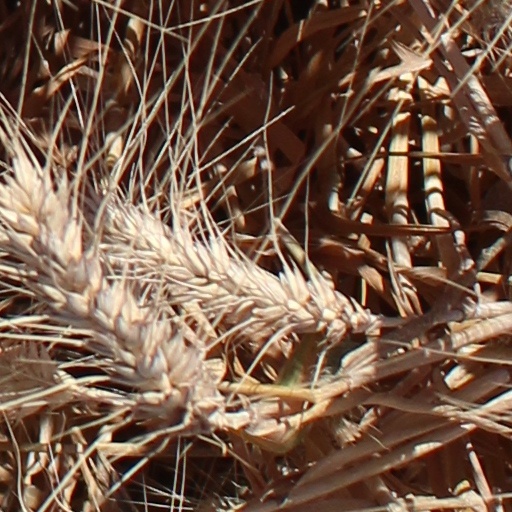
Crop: wheat